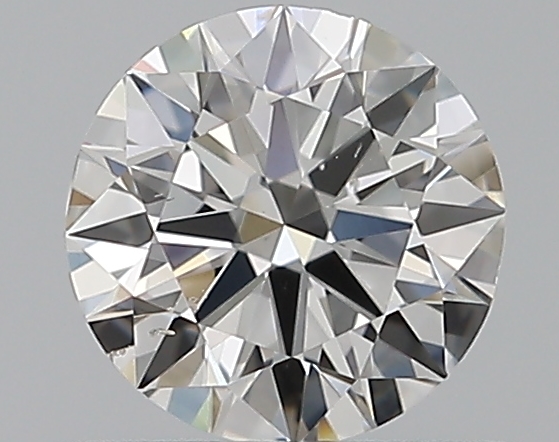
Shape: round
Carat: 0.5
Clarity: SI1
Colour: F
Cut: EX
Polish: EX
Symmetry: VG
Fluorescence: N
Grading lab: GIA
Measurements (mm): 5.08 x 5.12 x 3.09